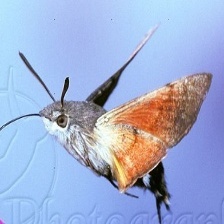
Species: HUMMING BIRD HAWK MOTH